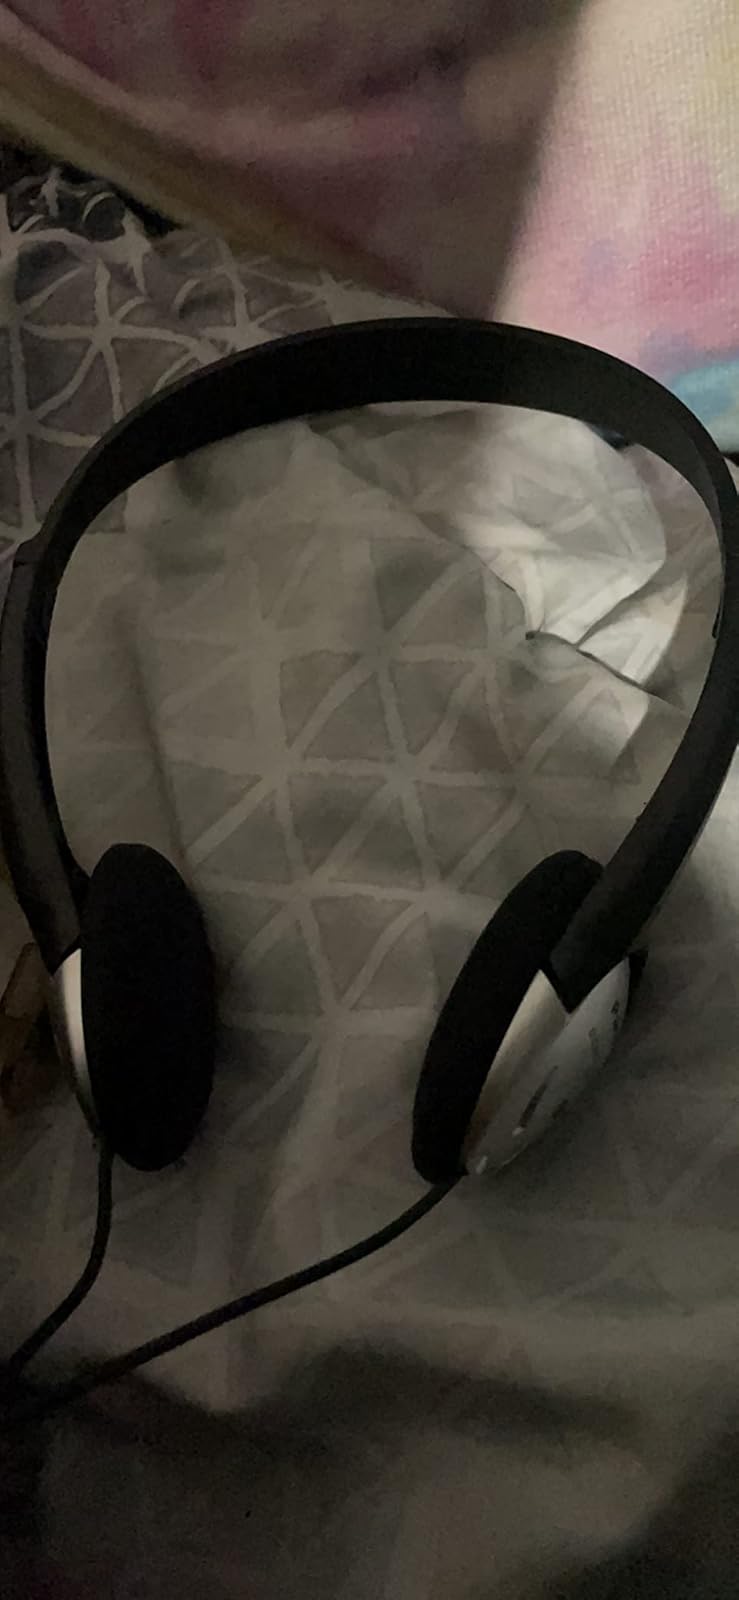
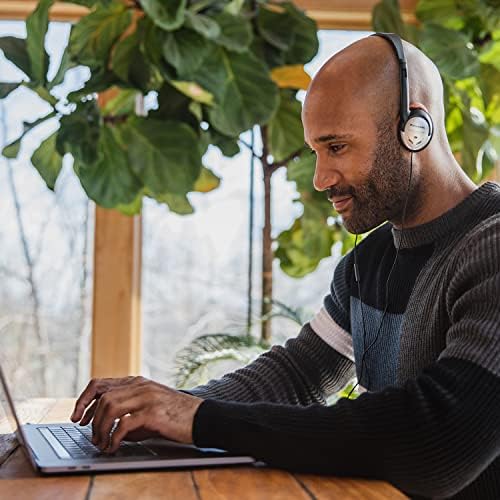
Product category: headphones
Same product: yes